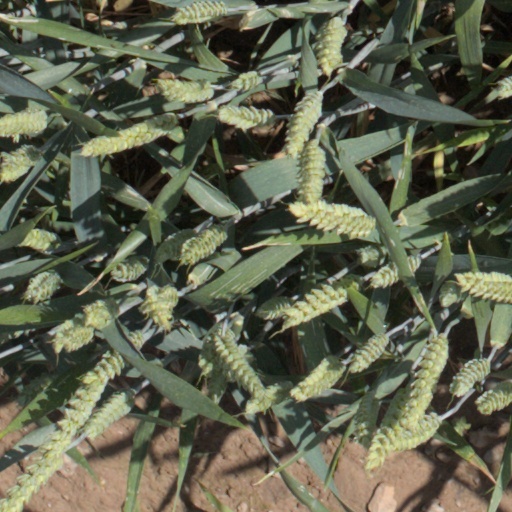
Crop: wheat